Gajapati Empire

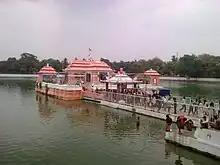
Narendra Tank built During the rule of Kapilendra deva

Other contemporary sources also reveal details on characteristics of the Gajapati military. Muslim texts like "Buhan-m-Mansir" give accounts of the Emperor Kapilendra Deva having an elephantry numbering two hundred thousand. Such a large number of war elephants is highly unusual even when compared with any contemporary military of the existing kingdoms during the times of Kapilendra Deva himself, in India. Nizzamuddin writes that the Gajapati encamped on the banks of the river Godavari with an infantry of seven hundred thousand. Fernão Nunes, the Portuguese-Jewish traveler who spent three years at Vijayanagara, the capital of the Vijayanagara Empire estimates size of the army of Emperor Prataparudra to the extent of 13,000 elephants, 20,000 horses, while fighting against the Vijayanagara Empire and also notes that the Odia soldiers were excellent fighters. "Rayavachakamu" also gives interesting accounts about the feats and exercises practised by the Gajapati soldiers at their capital Cuttack.